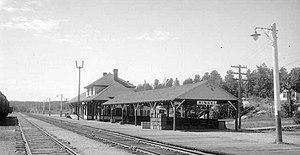
La gare de Minaki est une gare ferroviaire canadienne, de la ligne principale du Chemin de fer transcontinental du Canadien National. Elle est située au lieu-dit Minaki dans la partie non-organisée du district de Kenora dans le Nord-Ouest de l'Ontario.